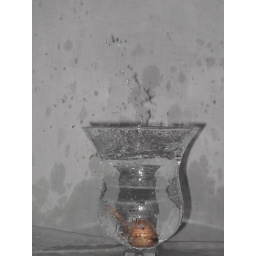
Stuk fruit valt in water